John A. Farrell

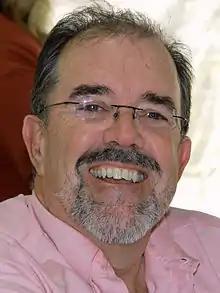
John A. Farrell at the 2011 Texas Book Festival.

Born in Huntington, New York, Farrell graduated from the University of Virginia in 1975 before working at newspapers in Montgomery County, Maryland, Annapolis and Baltimore. While at the "Globe," he also worked as an investigative reporter on the vaunted "Spotlight" investigative unit. He has a PhD in history from the University of Groningen in the Netherlands.